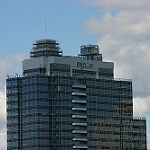
Scene: Outdoor